Max Stern (gallery owner)

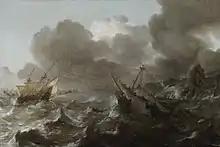
"Ships in a Stormy Sea", painting by Jan Porcellis recovered in 2016 and now in the Frans Hals Museum

Max Stern (1904–1987) was a German-born art collector, dealer and philanthropist of Jewish heritage who fled Nazi persecution. He emigrated to London and then Canada.